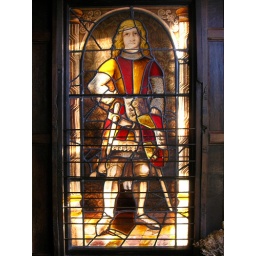
Tudor House - stained glass knight in screen